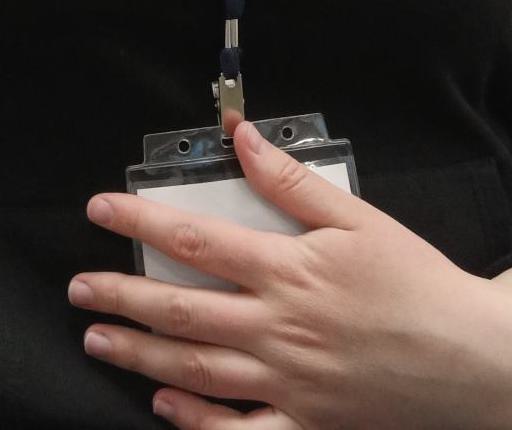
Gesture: no_gesture